Tongue and lips logo

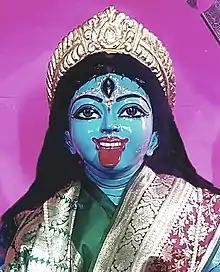
Kali sticking out her red tongue

For the logo, Jagger had suggested the tongue of the Hindu goddess Kali. Pasche said at the time, "The design concept for the tongue was to represent the band's anti-authoritarian attitude, Mick's mouth, and the obvious sexual connotations. I designed it in such a way that it was easily reproduced and in a style I thought could stand the test of time." In an interview with "The New York Times", Pasche recalled that, "I didn't want to do anything Indian, because I thought it would be very dated quickly, as everyone was going through that phase at the time". However, it did inspire him to his design.